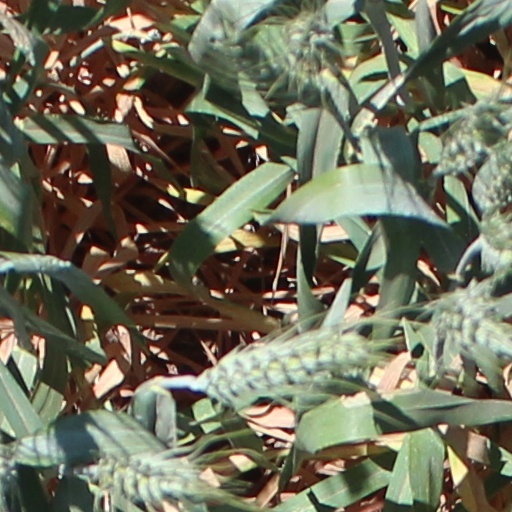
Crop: wheat